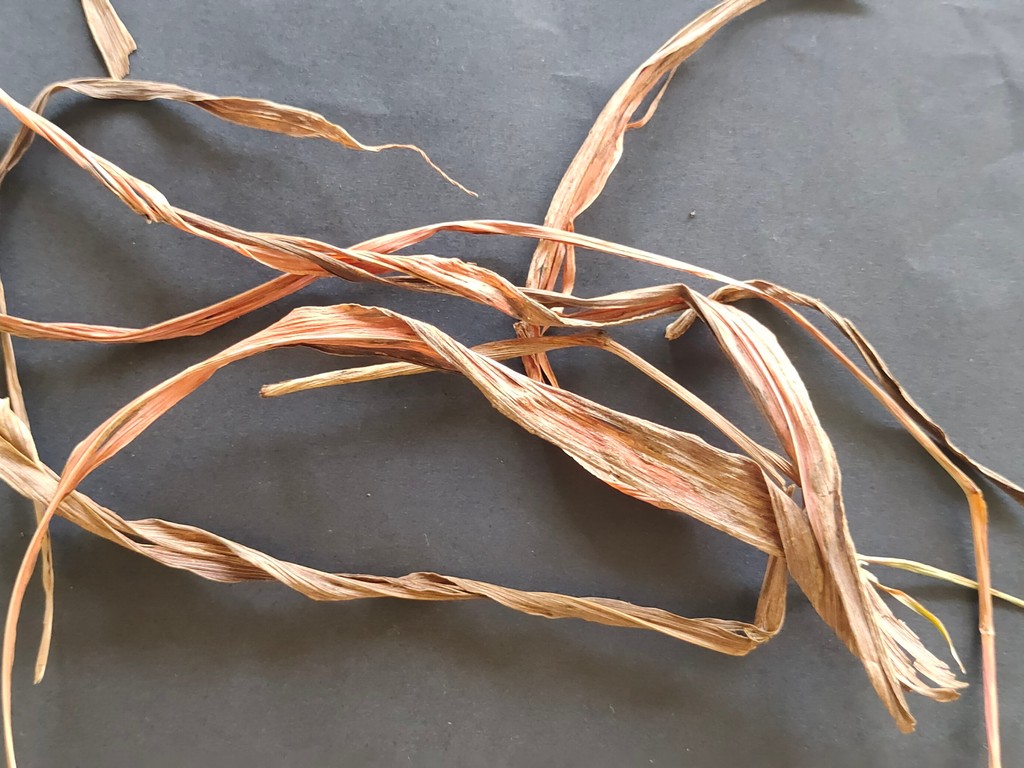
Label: Dried